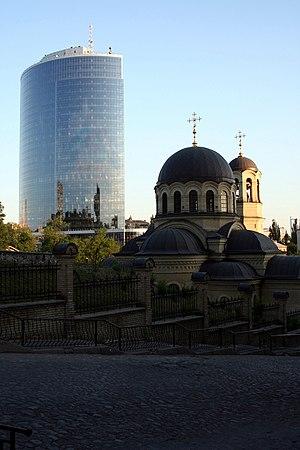
L'Ukraine est un État d'Europe orientale, le deuxième d'Europe par sa superficie. Elle est bordée par la mer Noire et la mer d'Azov au sud, frontalière avec la Russie au nord-est et à l'est, avec la Biélorussie au nord, avec la Pologne à l'ouest-nord-ouest, avec la Slovaquie et la Hongrie à l'ouest et avec la Roumanie et la Moldavie au sud-ouest.